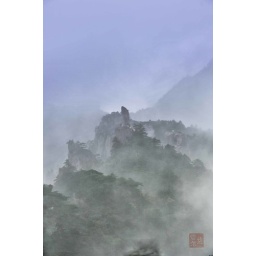
If you look closely, you can see people climbing/gathered around the center piece stone monument wearing yellow rain ponchos.